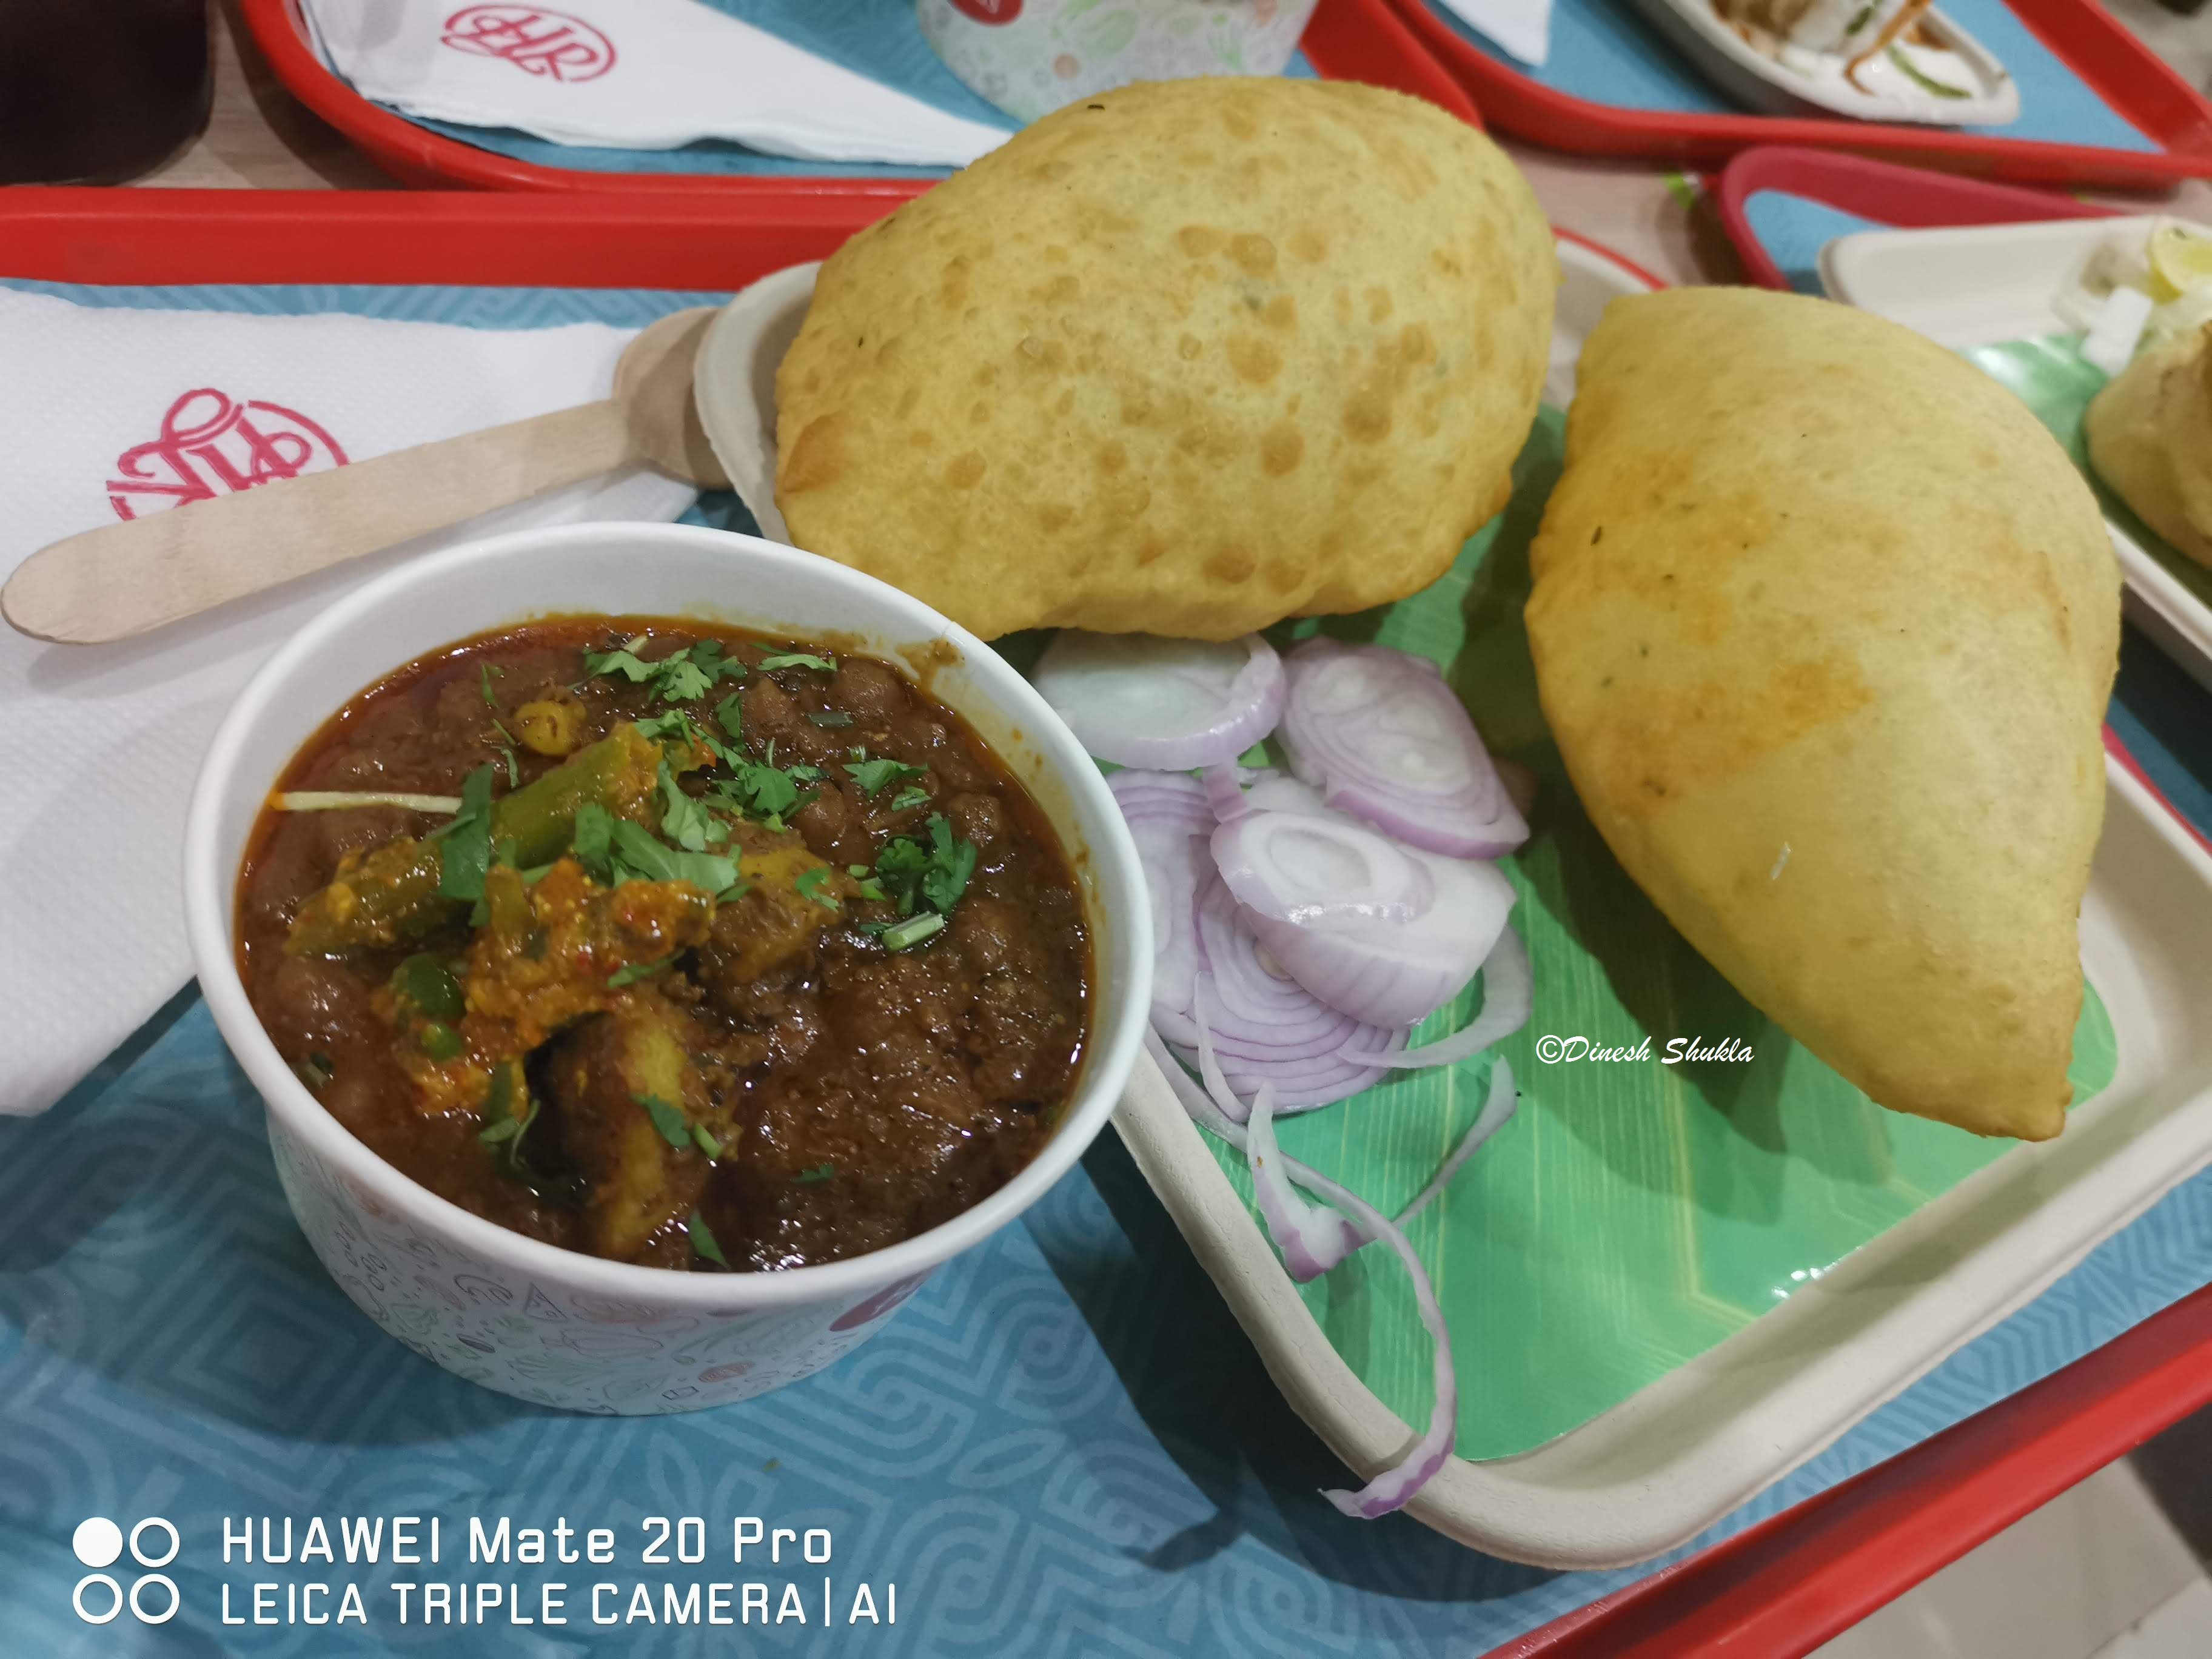
Dish: chole_bhature